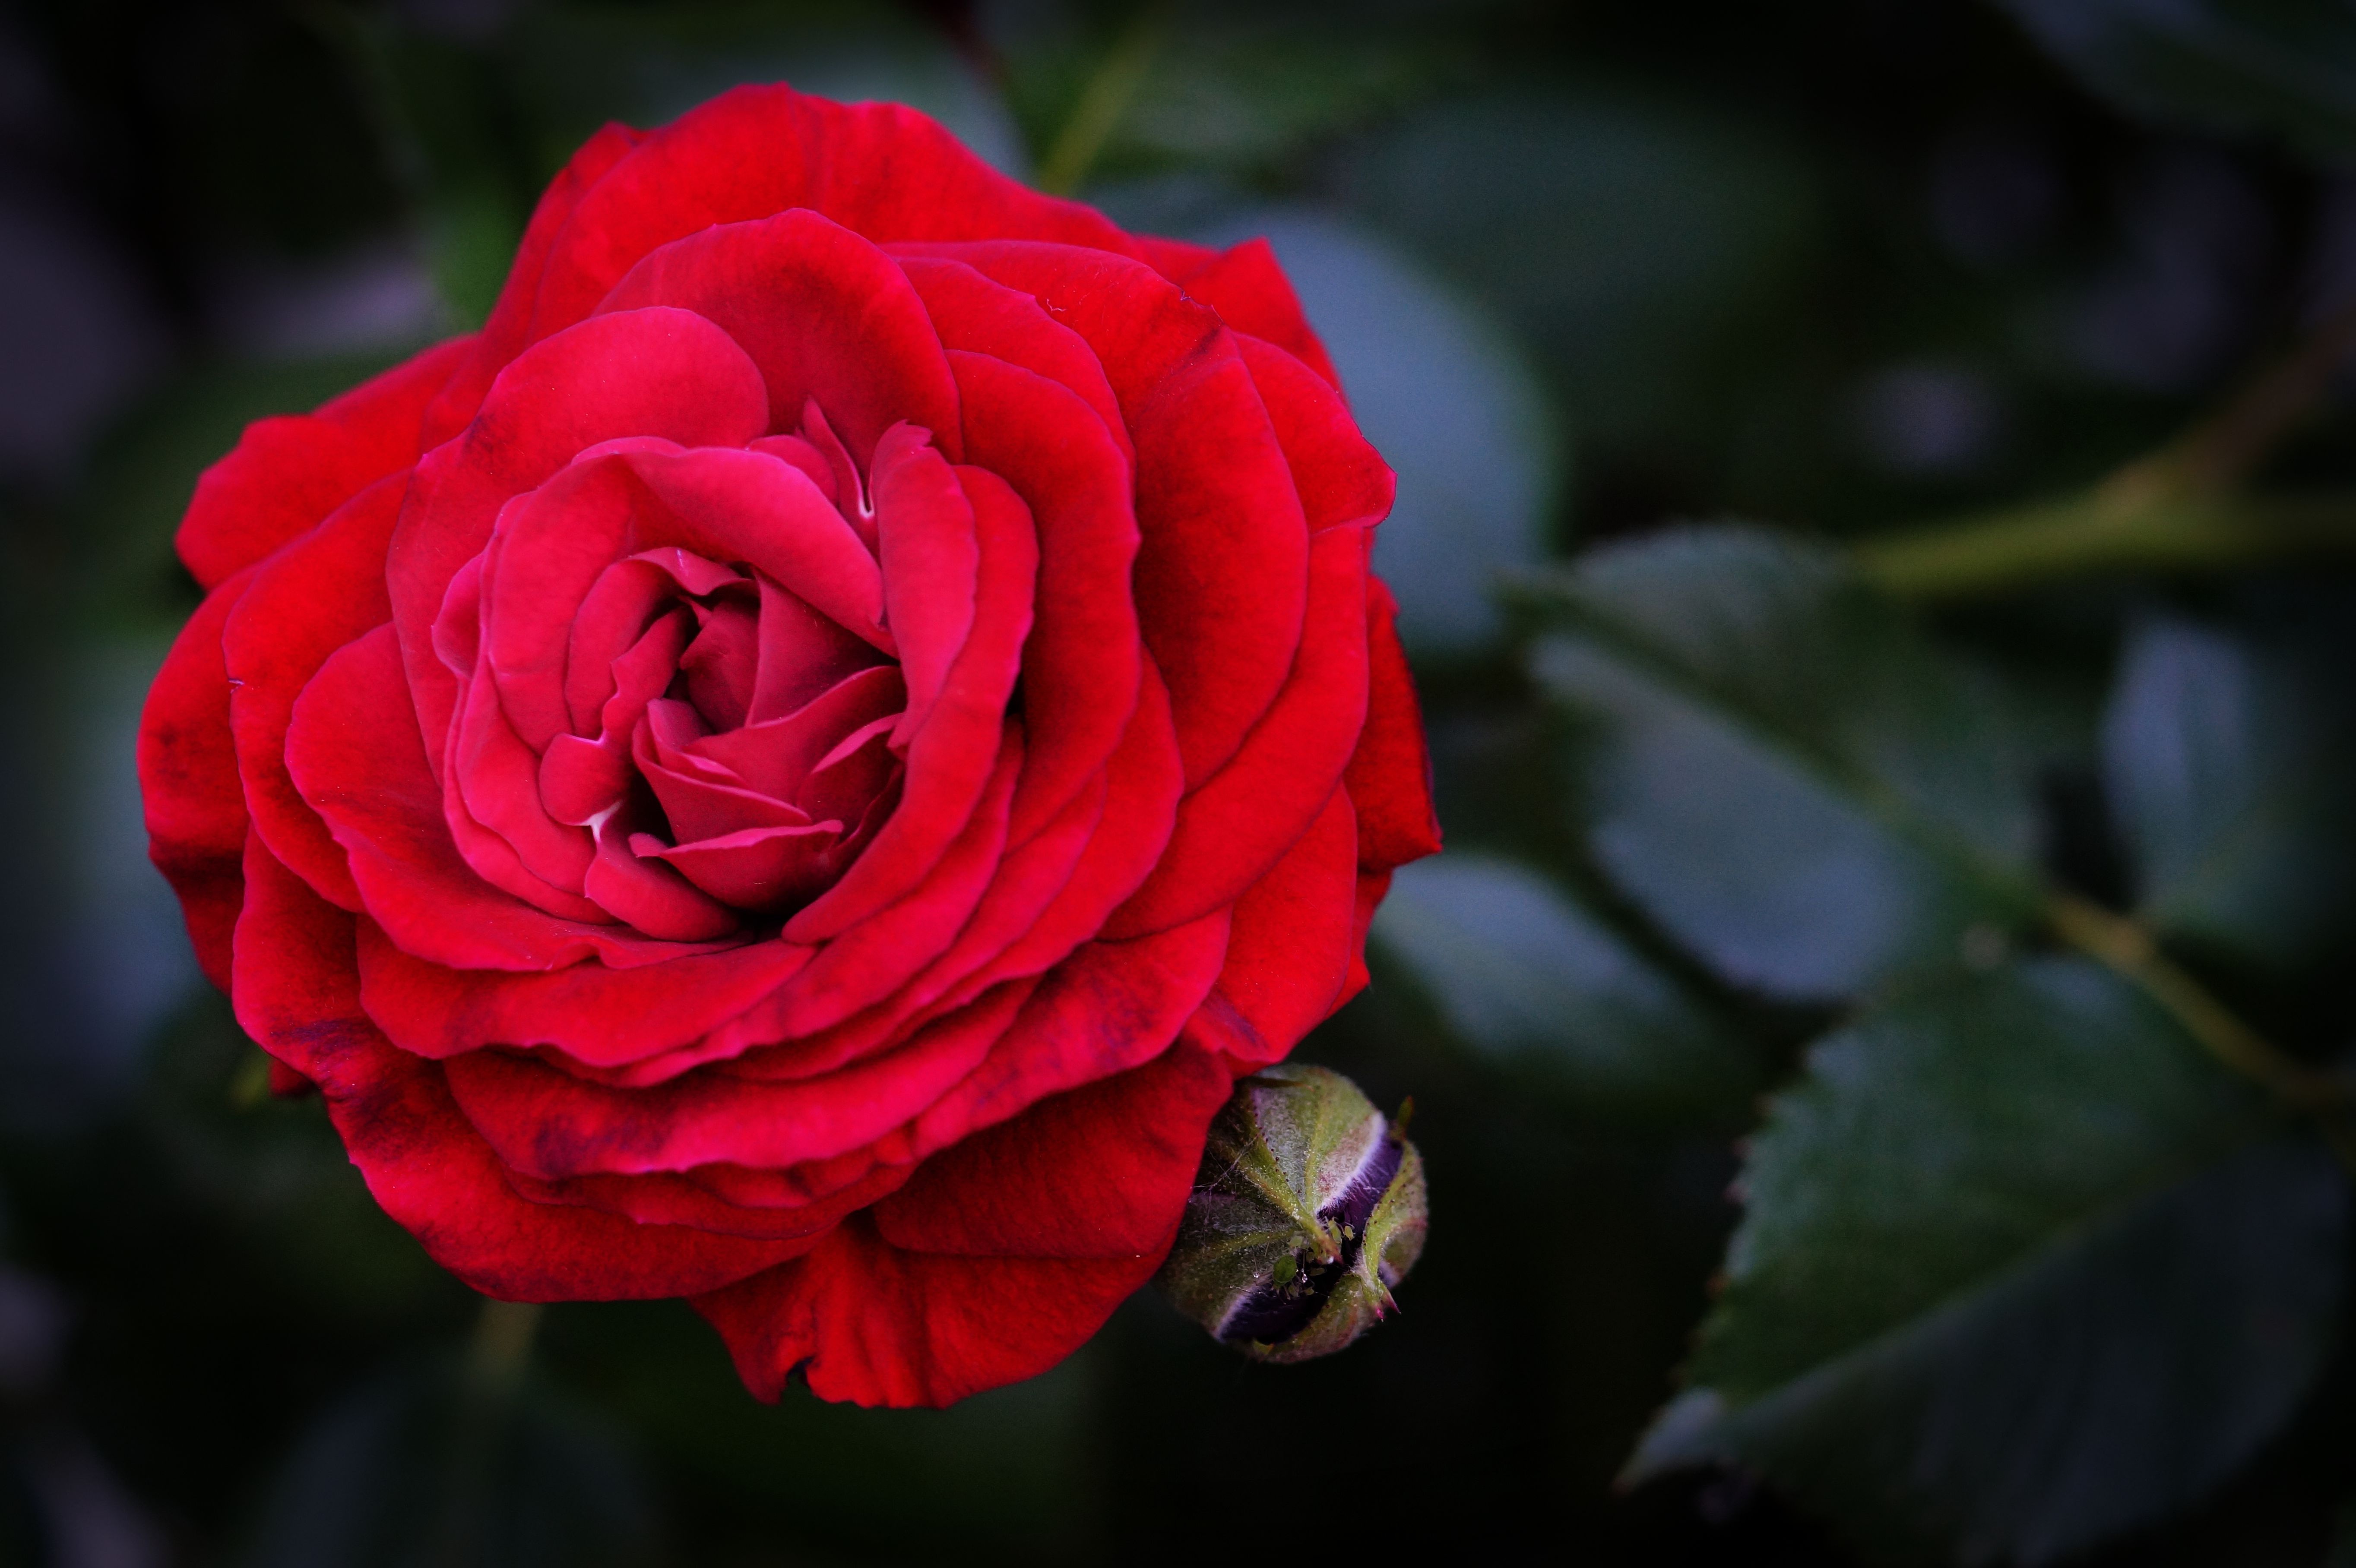
blossom, plant, flower, petal, bloom, rose, red, flora, close up, floribunda, rose bloom, macro photography, flowering plant, garden roses, rose family, plant stem, land plant, rosa centifolia